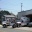
Label: ambulance